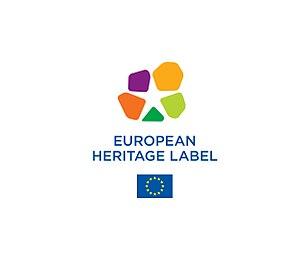
Le Label du patrimoine européen est un label lancé à Berlin en février 2007 par l'Union européenne, à l'instigation de la Commission européenne et du ministère français de la Culture. Ce label a pour objectif « la mise en valeur des biens culturels, monuments, sites naturels ou urbains et des lieux de mémoire, témoins de l'histoire et de l'héritage européen ».